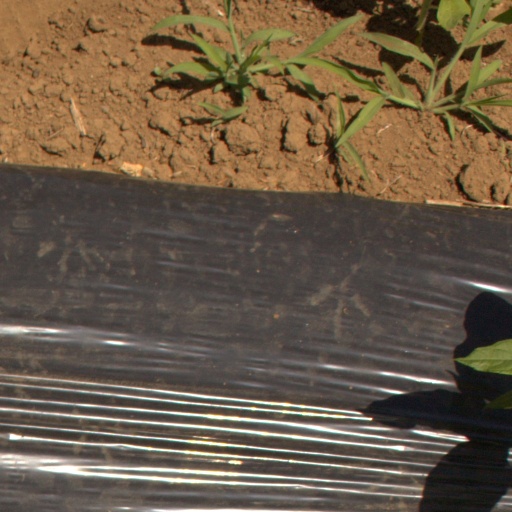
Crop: Jerusalem artichoke